Temple Newsam

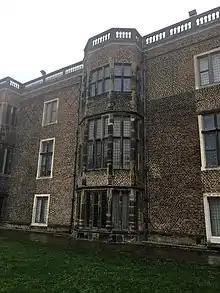
Centre of Temple Newsam west front

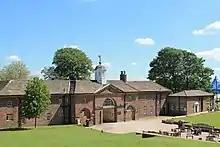
Stable Block at Temple Newsam, added by Henry, 7th Lord Irwin

Remains of the early 16th century house were retained in the new building, including the brickwork and bay windows in the centre of the west front. The plan of the new house was a conservative E-shape. The Long Gallery and entrance hall in the south wing followed Elizabethan and early Jacobean styles. The entrance porch has Classical columns but they are of Flemish design, rather than following correct Italian design. There are Tudor doorways and timberwork in the cellars, which are largely Tudor in date. Tudor features have also been discovered beneath later layers of decoration, including Lord Darcy's crest scratched into the plaster in the Blue Damask room. An inventory of 1565 indicates that the hall, great chamber (later the dining room), gallery and chapel (later the kitchen) were probably where they are now. There is a Tudor doorway in the north wing which was probably the entrance to the original chapel.